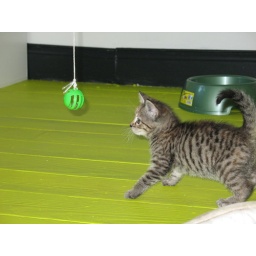
My newest little girl Autumn - she is going after the ball in the new playroom.